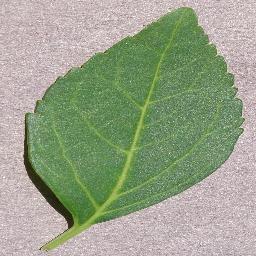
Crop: cherry
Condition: (including_sour)_healthy